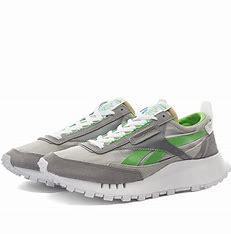
Brand: Reebok
Model: Cl Legacy